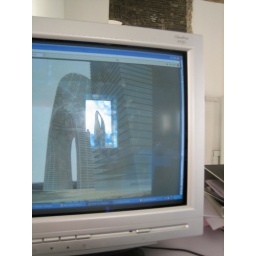
I see the refection of the 8 tower in my screen and I think that it is subliminally influencing me